Birgitte, Duchess of Gloucester

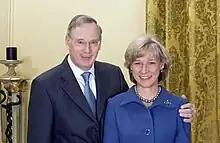
The Duke and Duchess of Gloucester

Van Deurs Henriksen first met Prince Richard of Gloucester, the younger son of Prince Henry, Duke of Gloucester, and Princess Alice, Duchess of Gloucester, in the late 1960s in Cambridge, where he attended university. In February 1972, their engagement was announced. They married on 8 July 1972 at St Andrew's Church, Barnwell, Northamptonshire. The bride's wedding dress was designed by Norman Hartnell. It was constructed of Swiss organdie, with a high collar, a simple skirt, long sleeves and a small train. Instead of wearing a tiara, she wore stephanotis flowers on her hair which secured the veil. Upon marriage, she assumed the style "Her Royal Highness Princess Richard of Gloucester".